Organic farming in New Zealand

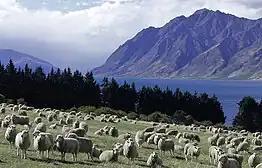
Queenstown Sheep Farm

Organic farming in New Zealand began in the 1930s and became more popular in the 1980s. It has gained importance within the farming market, particularly with the recent involvement of larger companies, such as Wattie's.